Liquid crystal

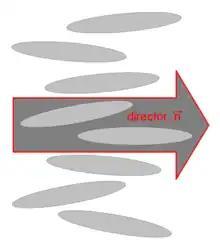
The "local nematic director", which is also the "local optical axis", is given by the spatial and temporal average of the long molecular axes.

The description of liquid crystals involves an analysis of order. A second rank symmetric traceless tensor order parameter, the Q tensor is used to describe the orientational order of the most general biaxial nematic liquid crystal. However, to describe the more common case of uniaxial nematic liquid crystals, a scalar order parameter is sufficient. To make this quantitative, an orientational order parameter is usually defined based on the average of the second Legendre polynomial: